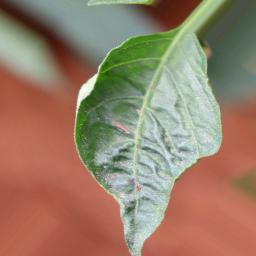
Label: mites_and_trips